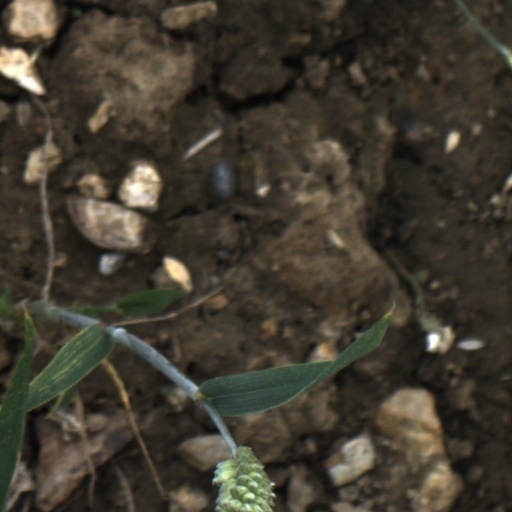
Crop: wheat